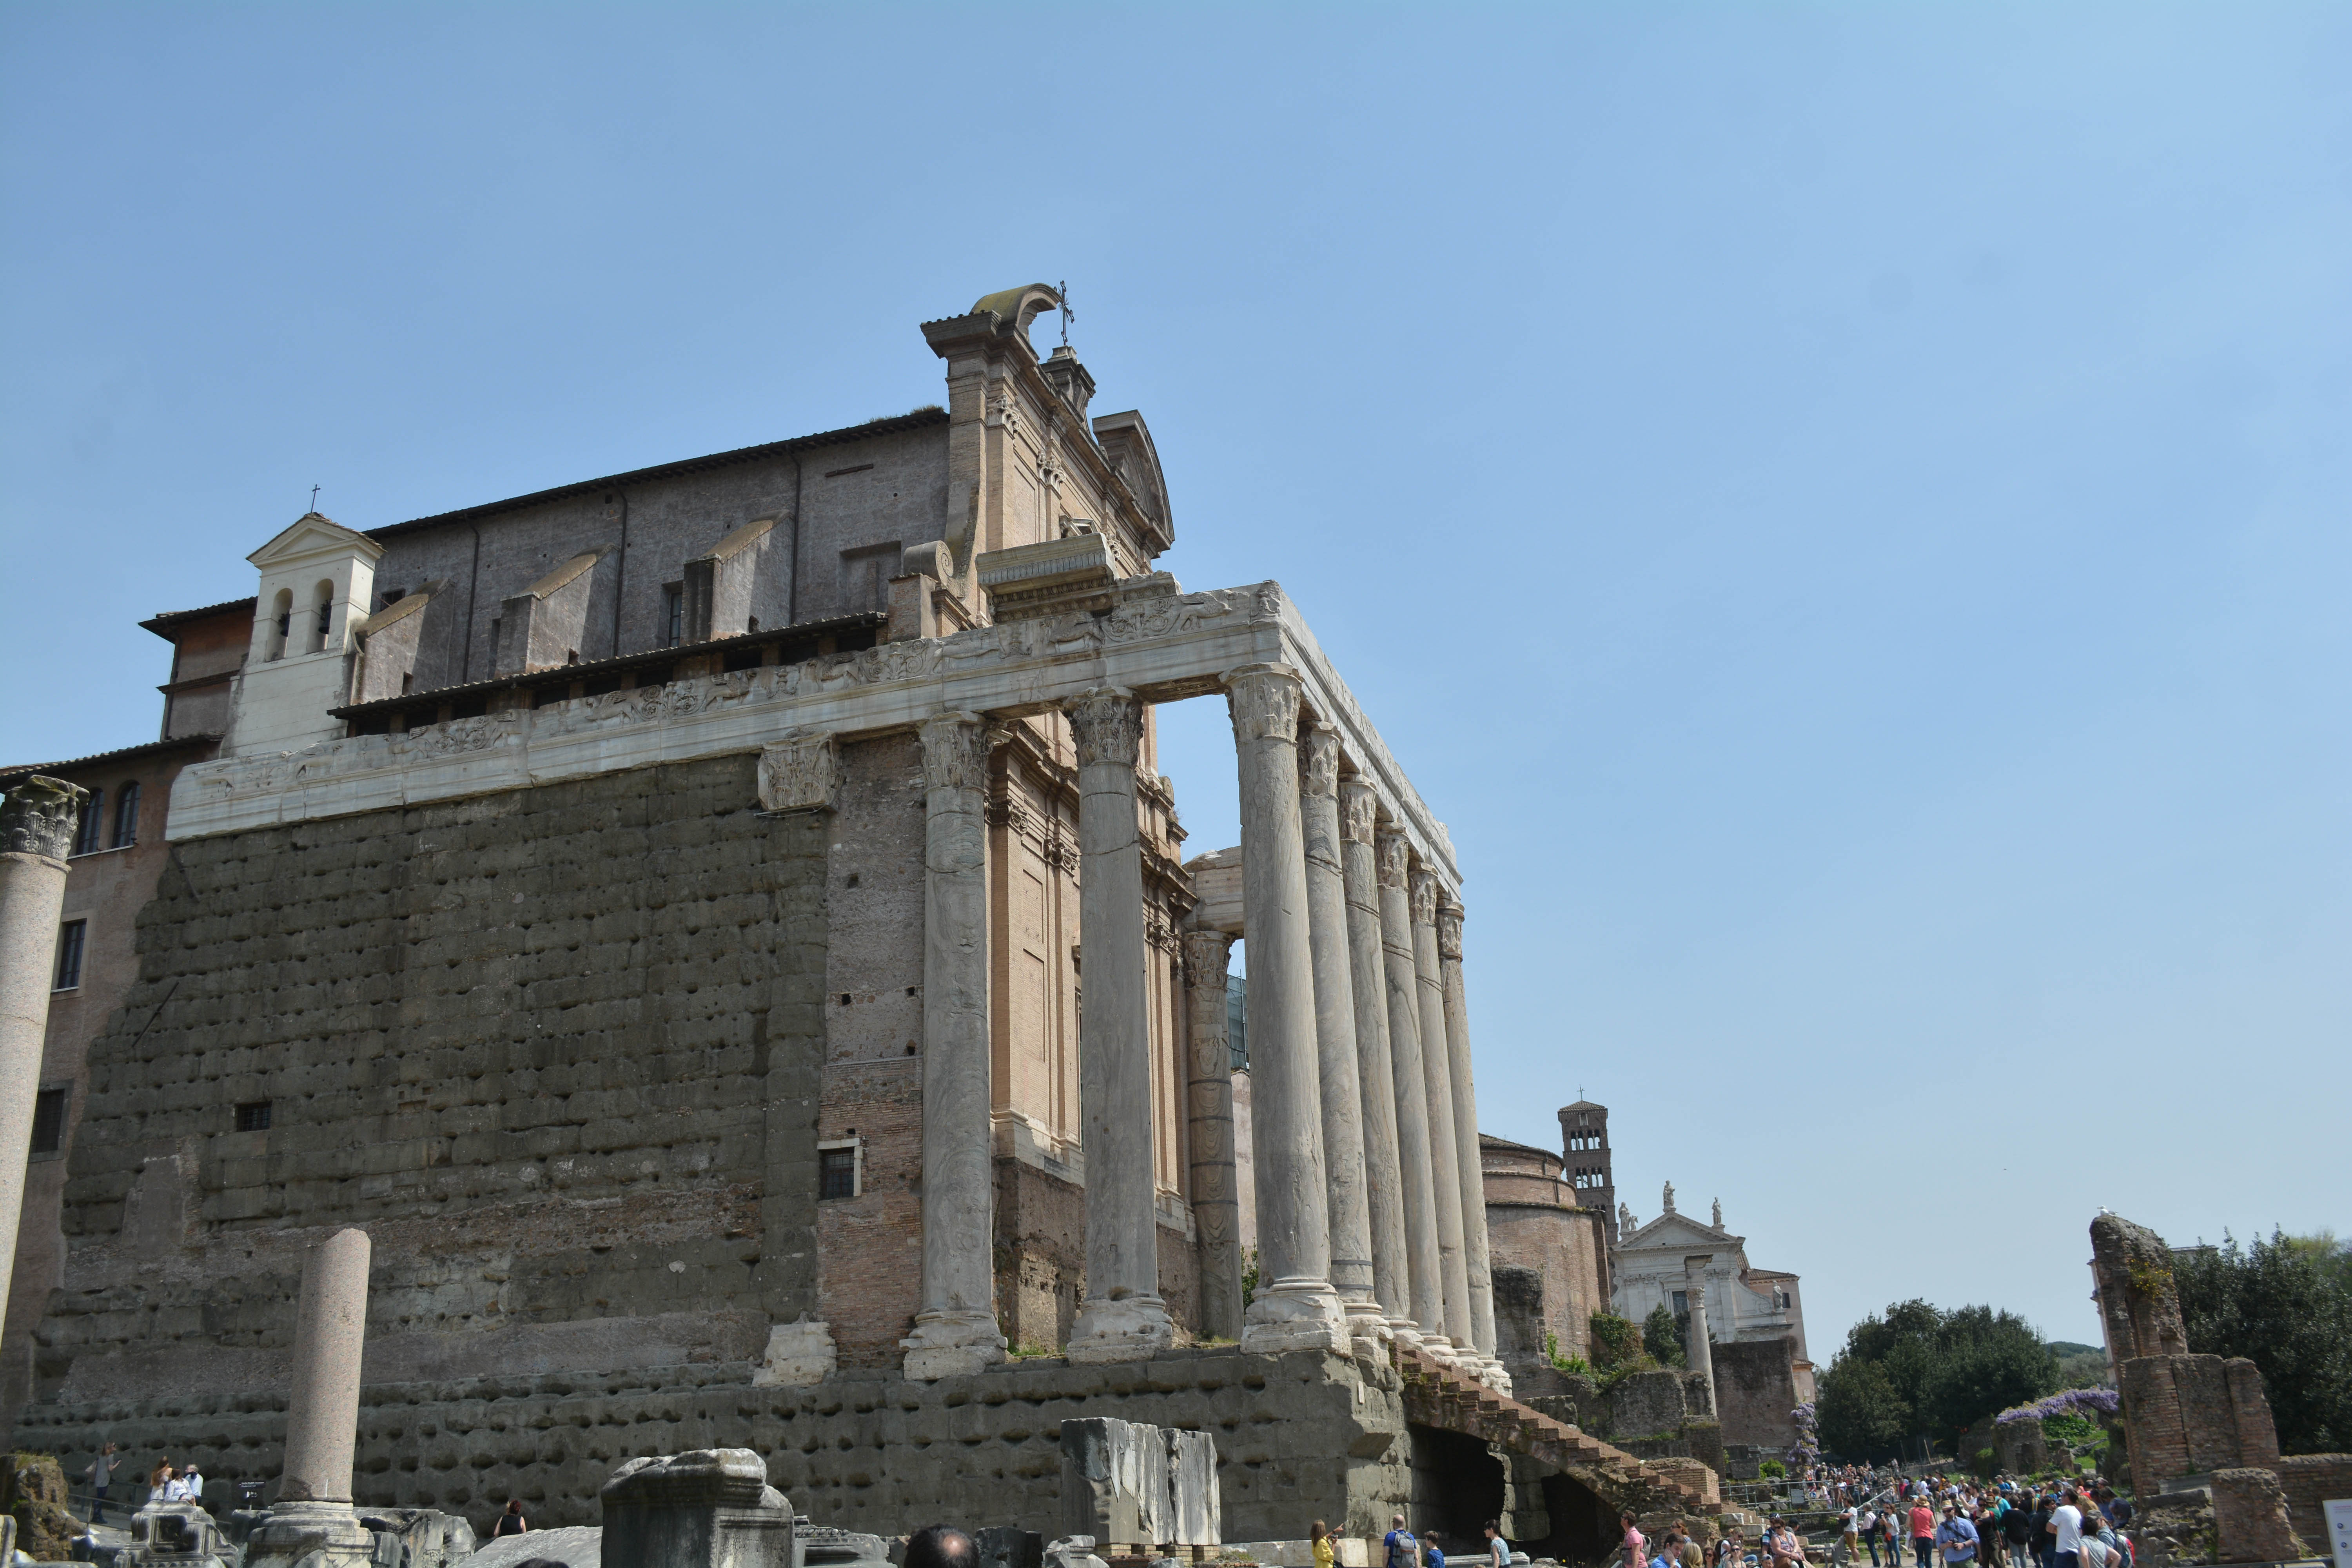
architecture, town, building, monument, downtown, landmark, facade, tours, ancient history, human settlement